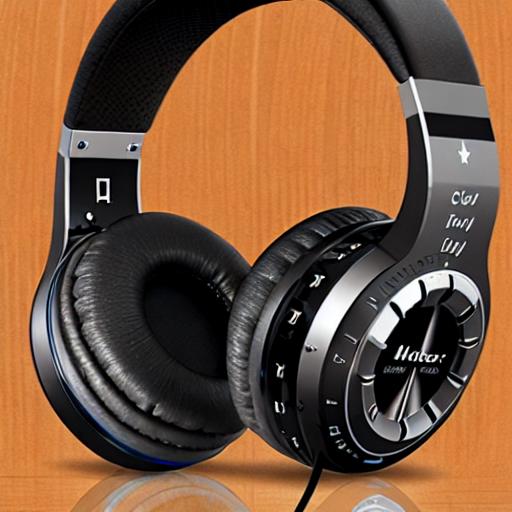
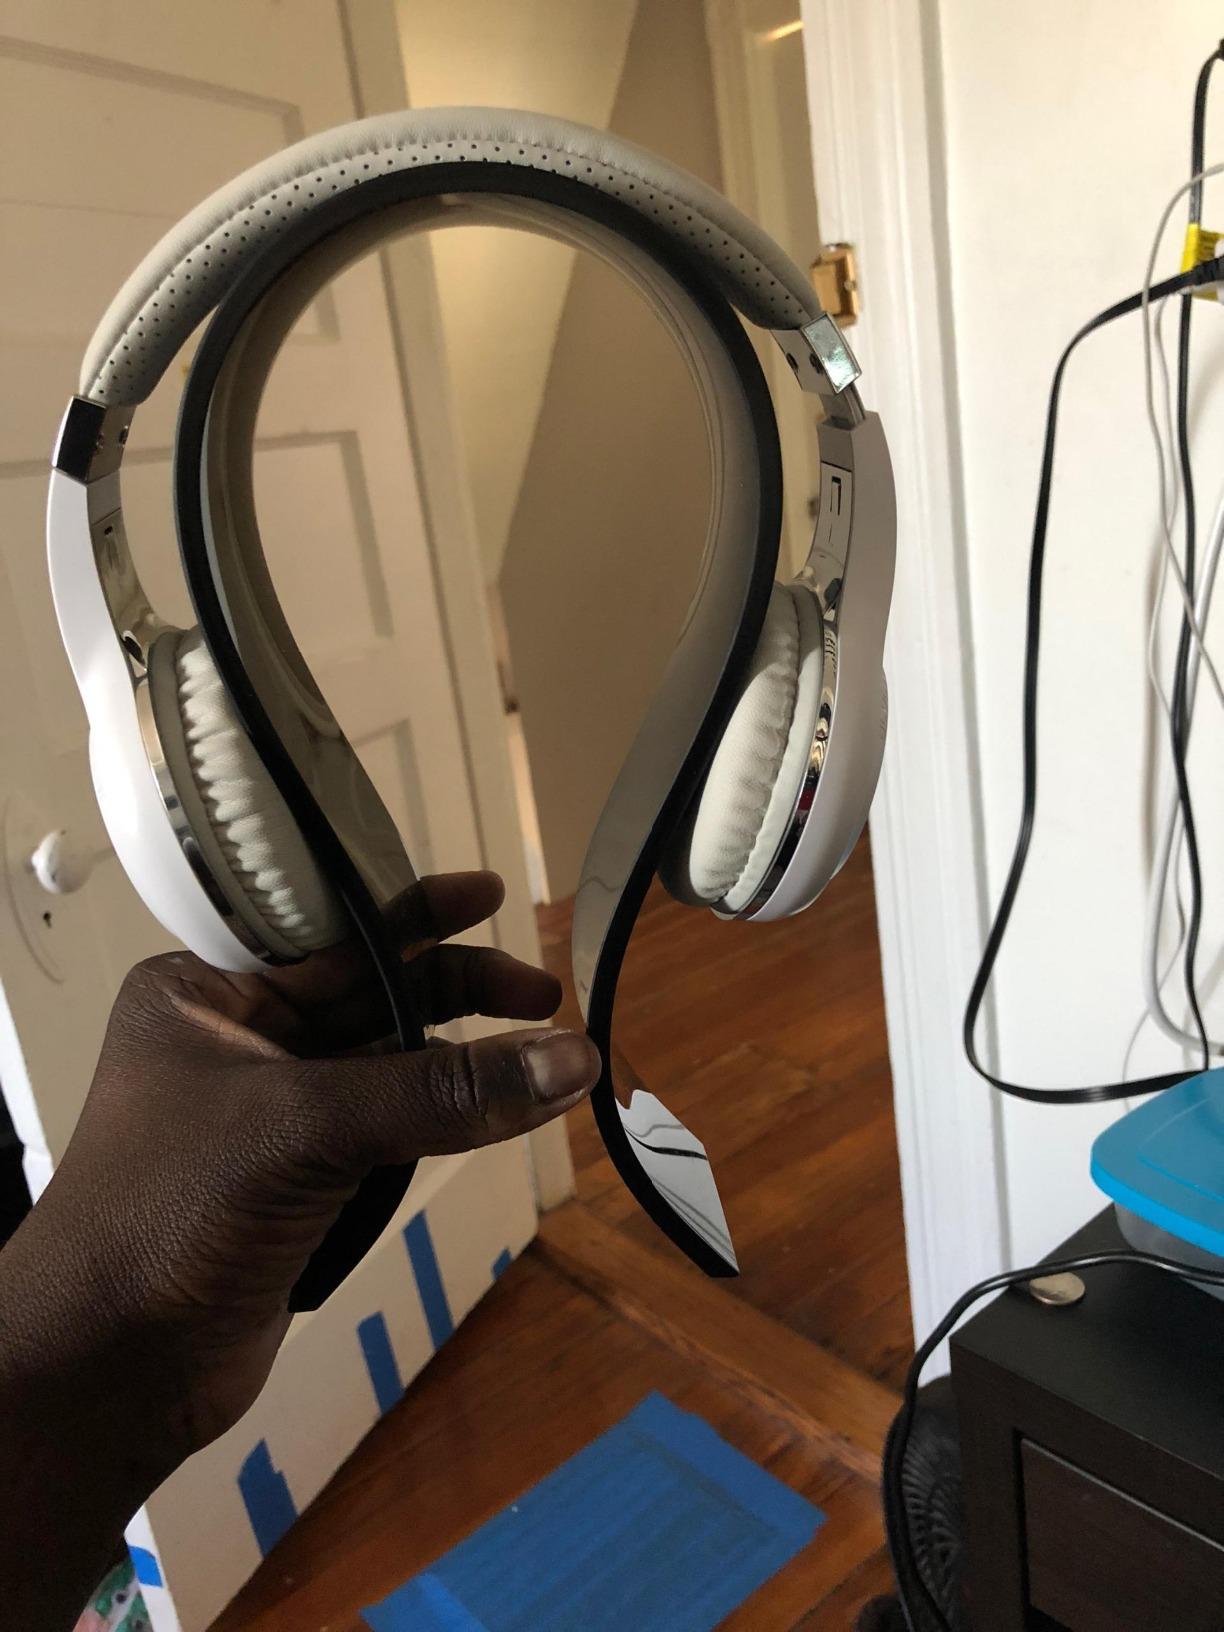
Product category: headphones
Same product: no